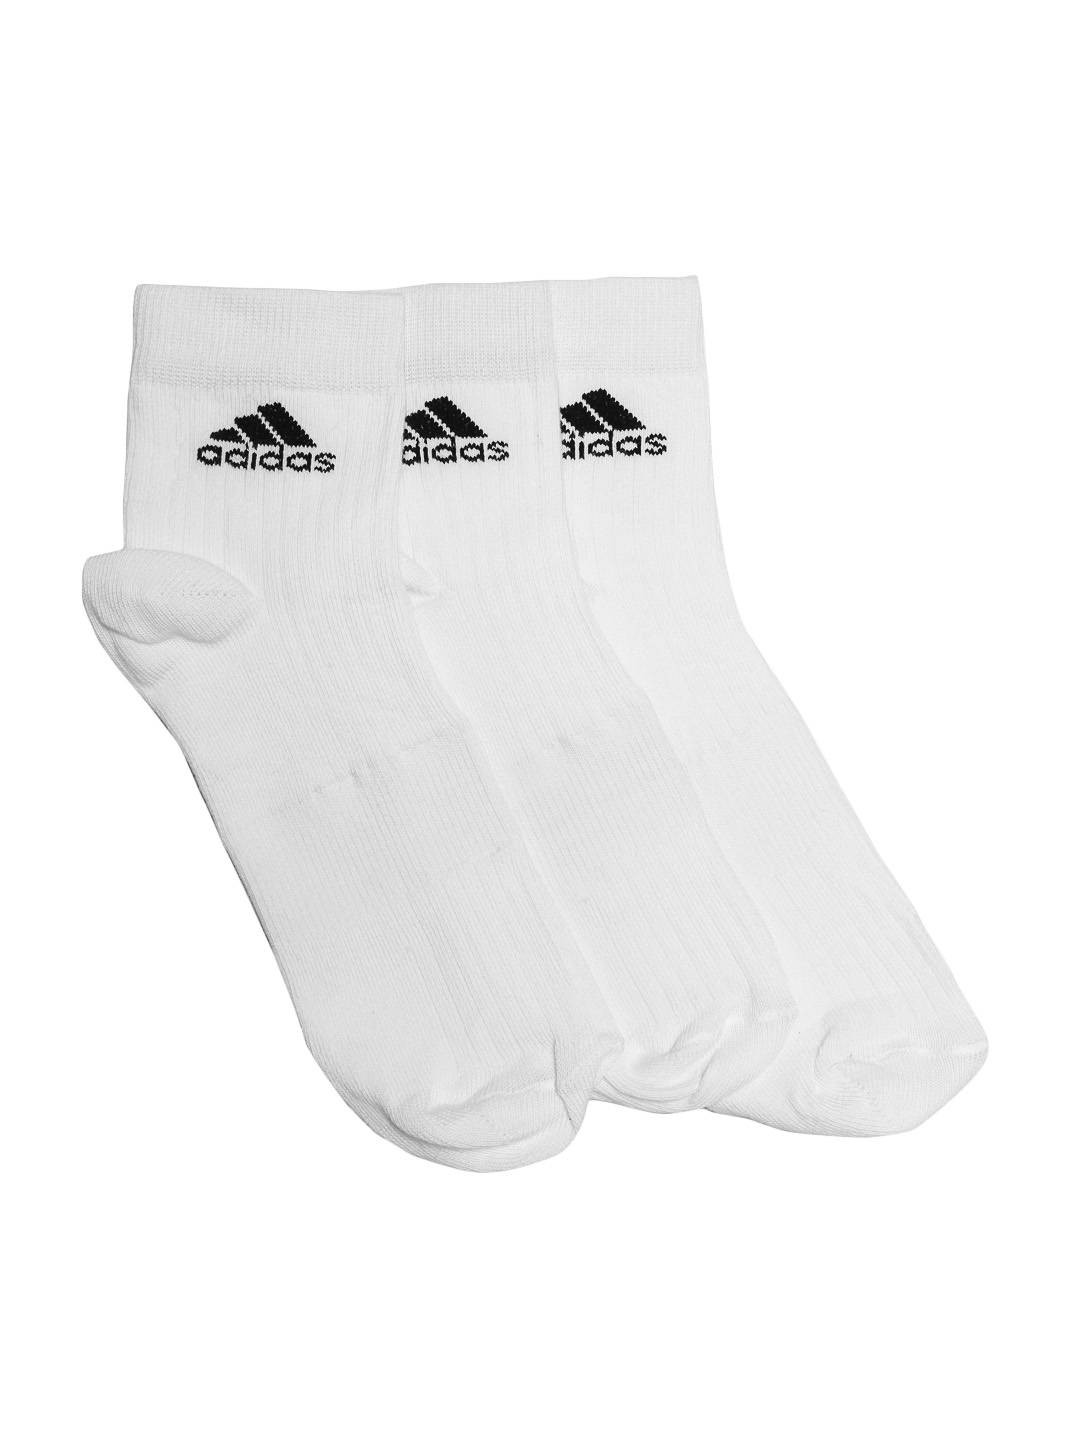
ADIDAS Unisex White Pack of 3 Ankle Socks
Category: Accessories / Socks / Socks
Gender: Unisex
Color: White
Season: Summer 2012
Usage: Casual